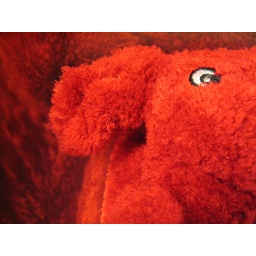
red in the bowl